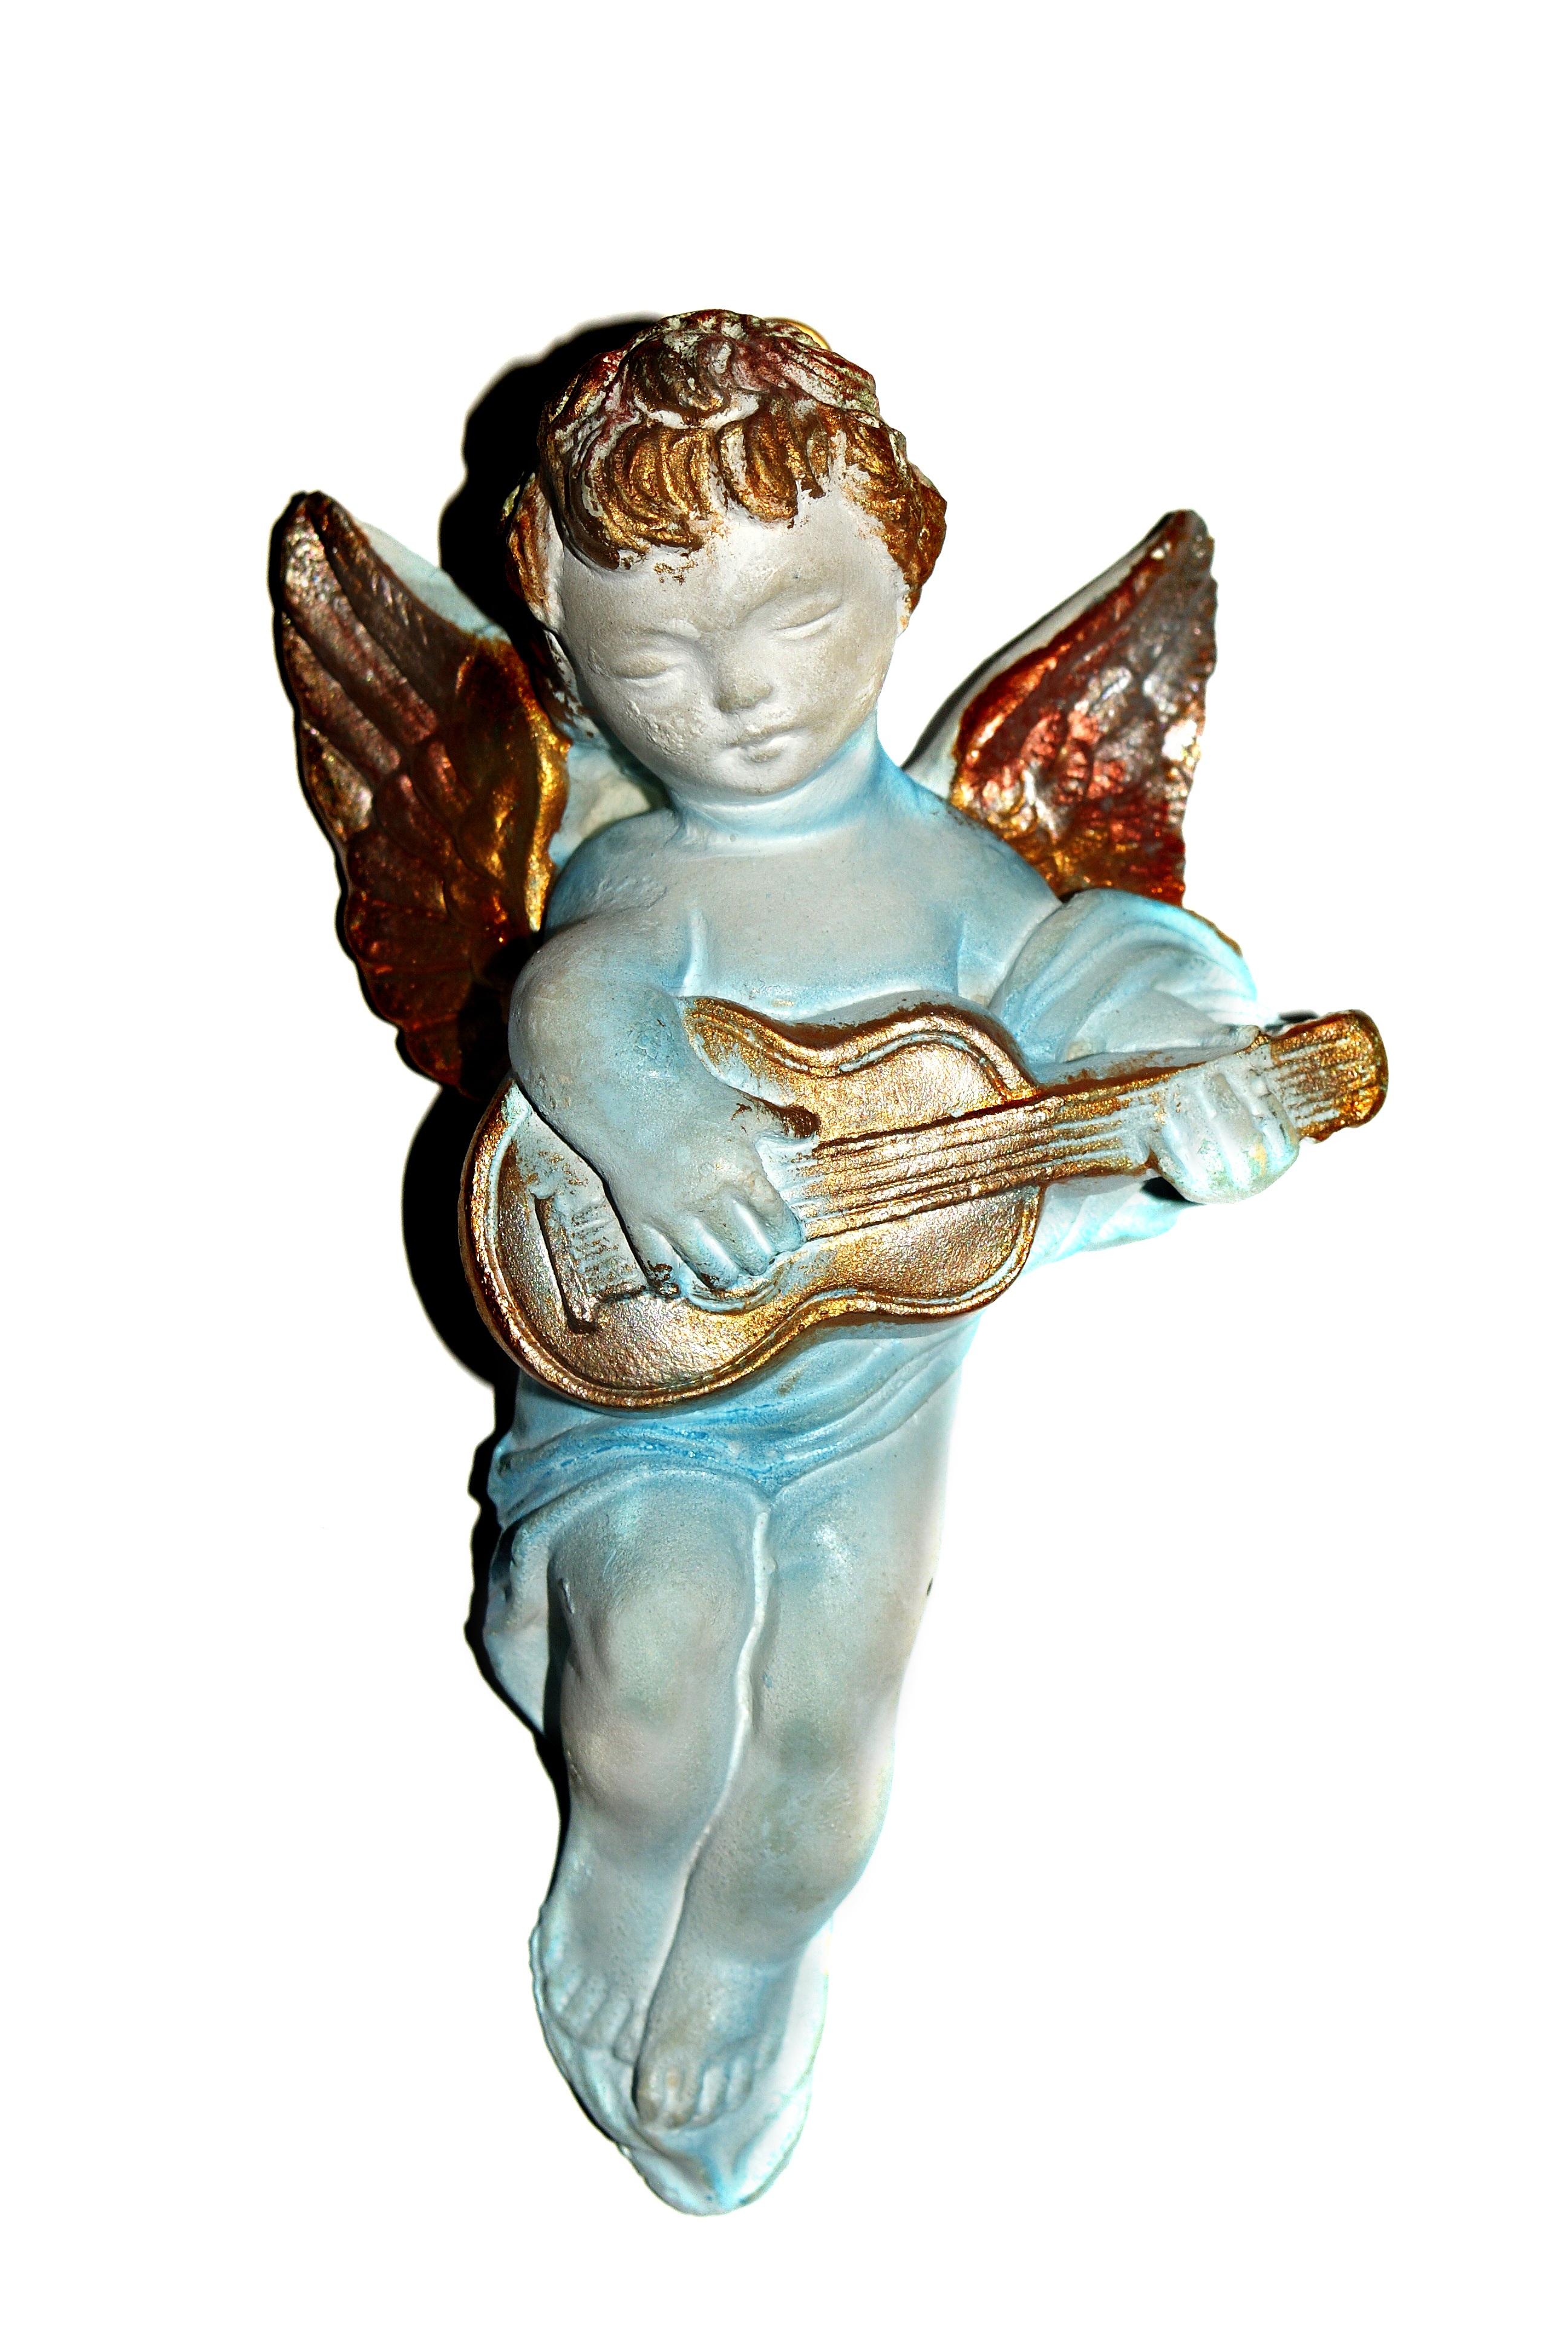
guitar, monument, statue, toy, sculpture, angel, gold, figurine, action figure, the figurine